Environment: real
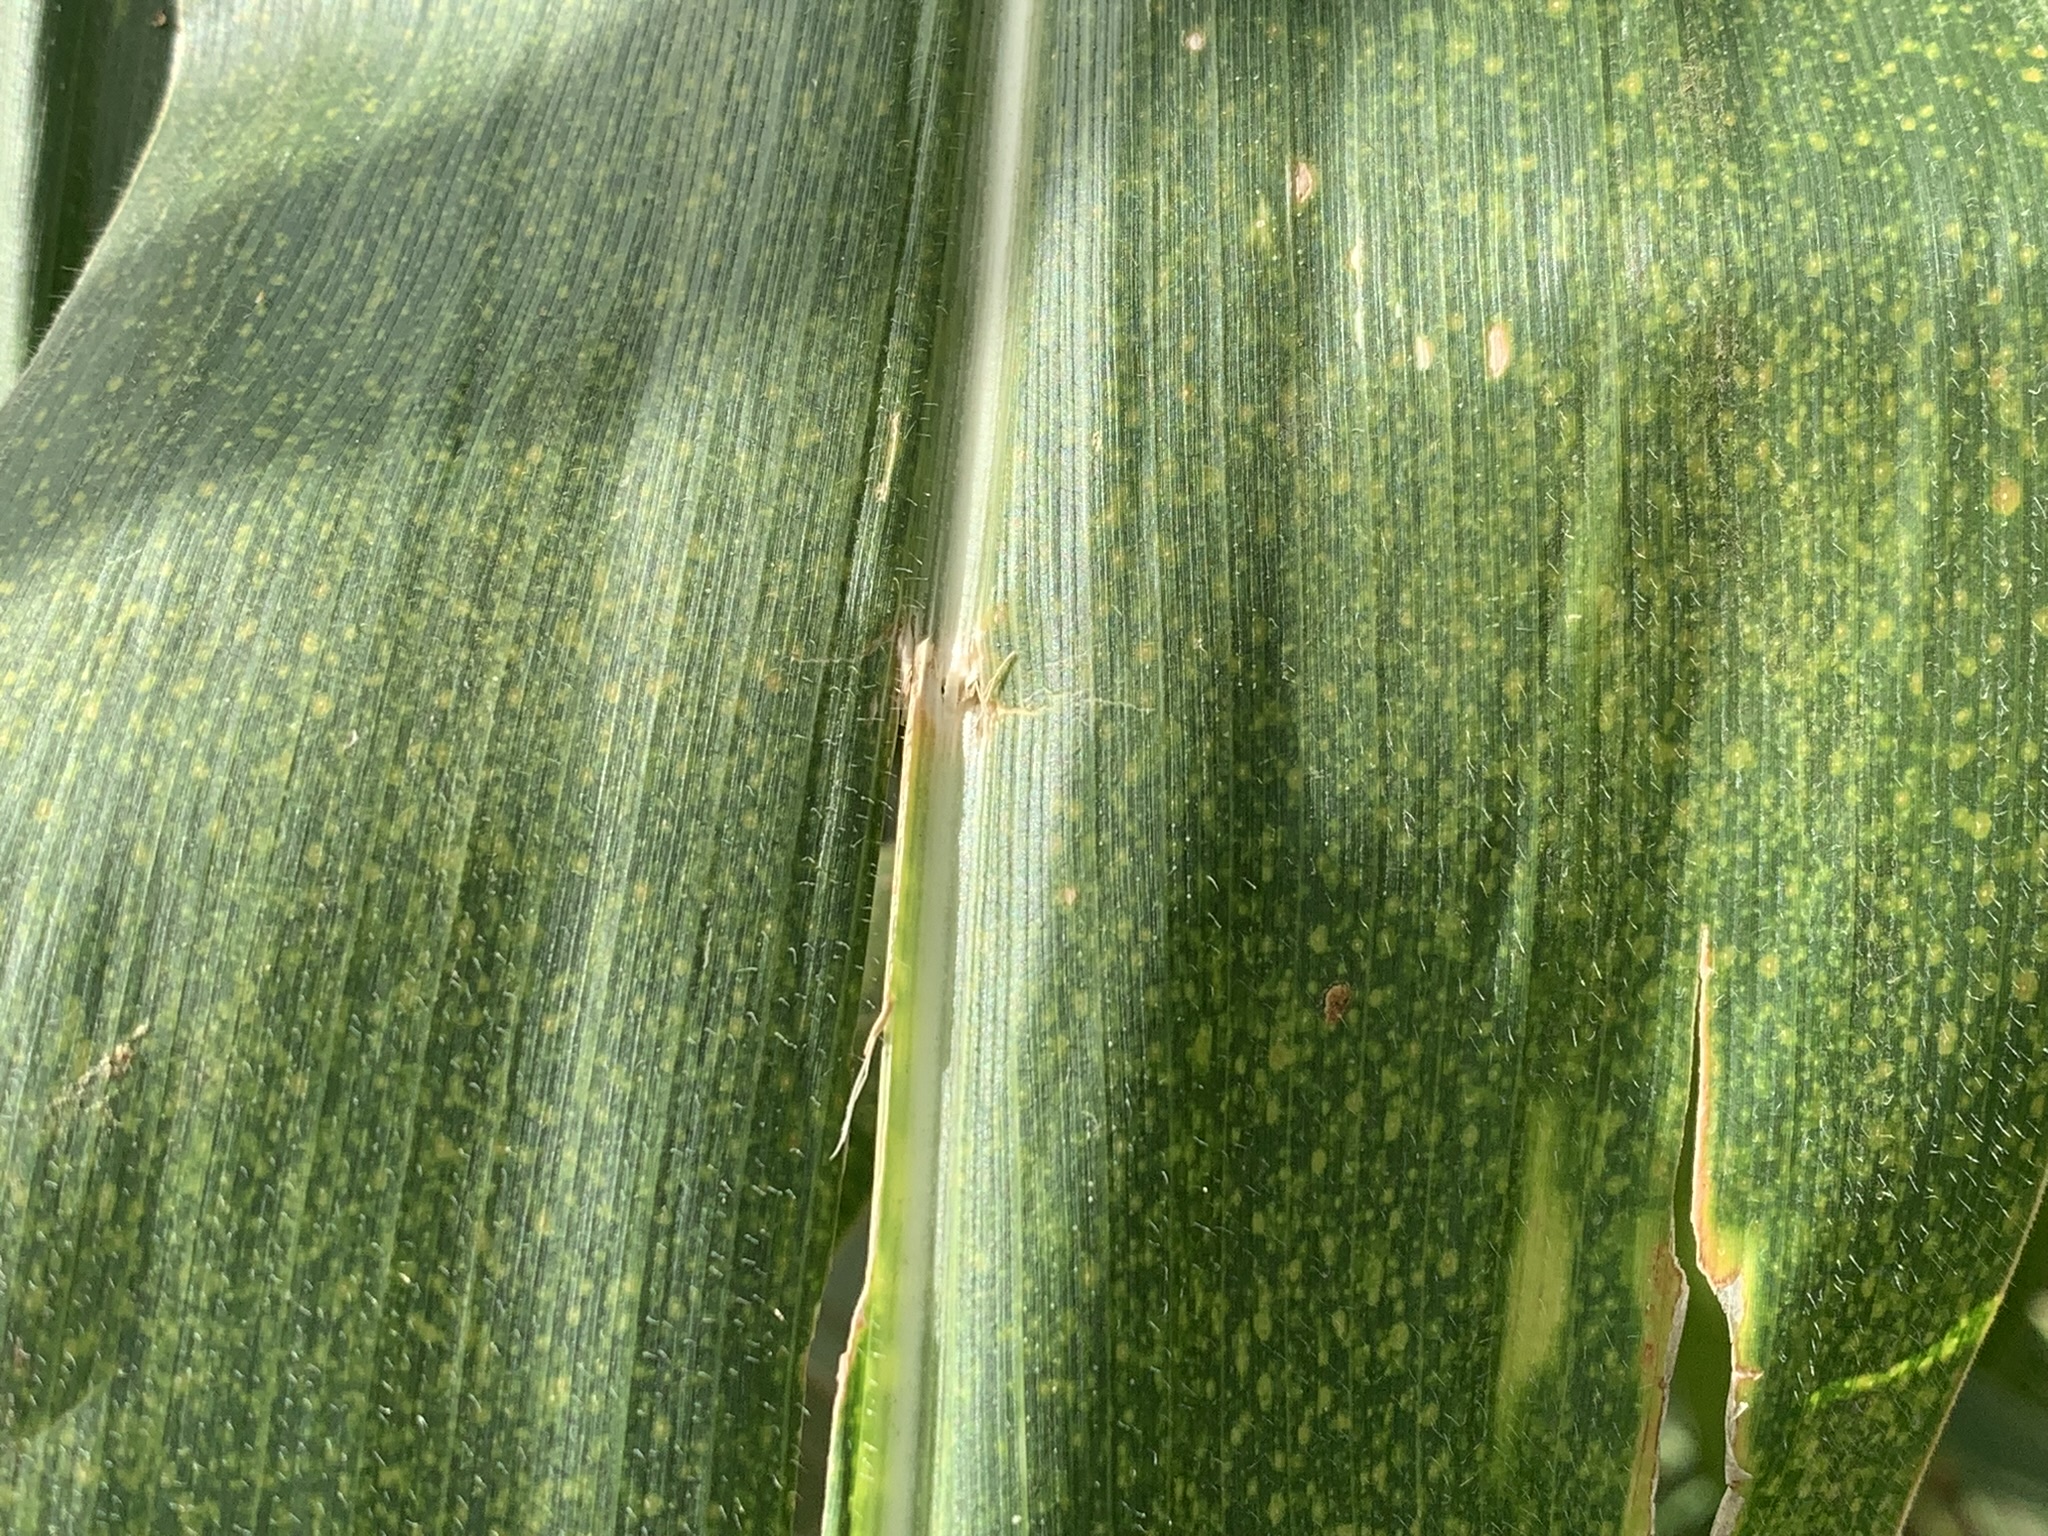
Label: lethal_necrosis